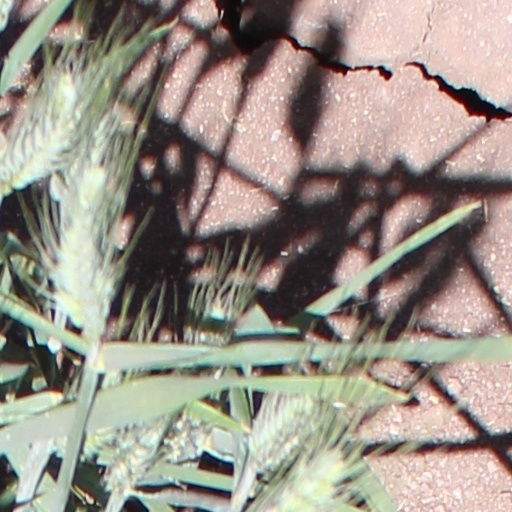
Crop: wheat